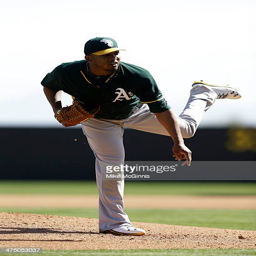
baseball pitcher throws batting practice during a workout